Parke, Bovey Tracey

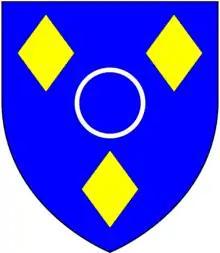
Arms of Hole: "Azure, an annulet argent between three lozenges or"

It was the seat of George Hunt Clapp (1756-1824), a barrister and a bencher of the Middle Temple, and in 1798 a governor for life of the Magdalen Hospital in London. His inscribed mural monument survives in Bovey Tracey Church. His origins are revealed by the will of his grandfather George Hunt (d.1768) of Northwick, signed 31 October 1766. He leaves all his freehold lands and tenements in the parishes of North Bovey and Throwleigh, immediately upon his own decease, to "my grandson George Luxton, son of Thomas Luxton and Elizabeth his wife, my daughter, of Winkleigh, Esq.," with